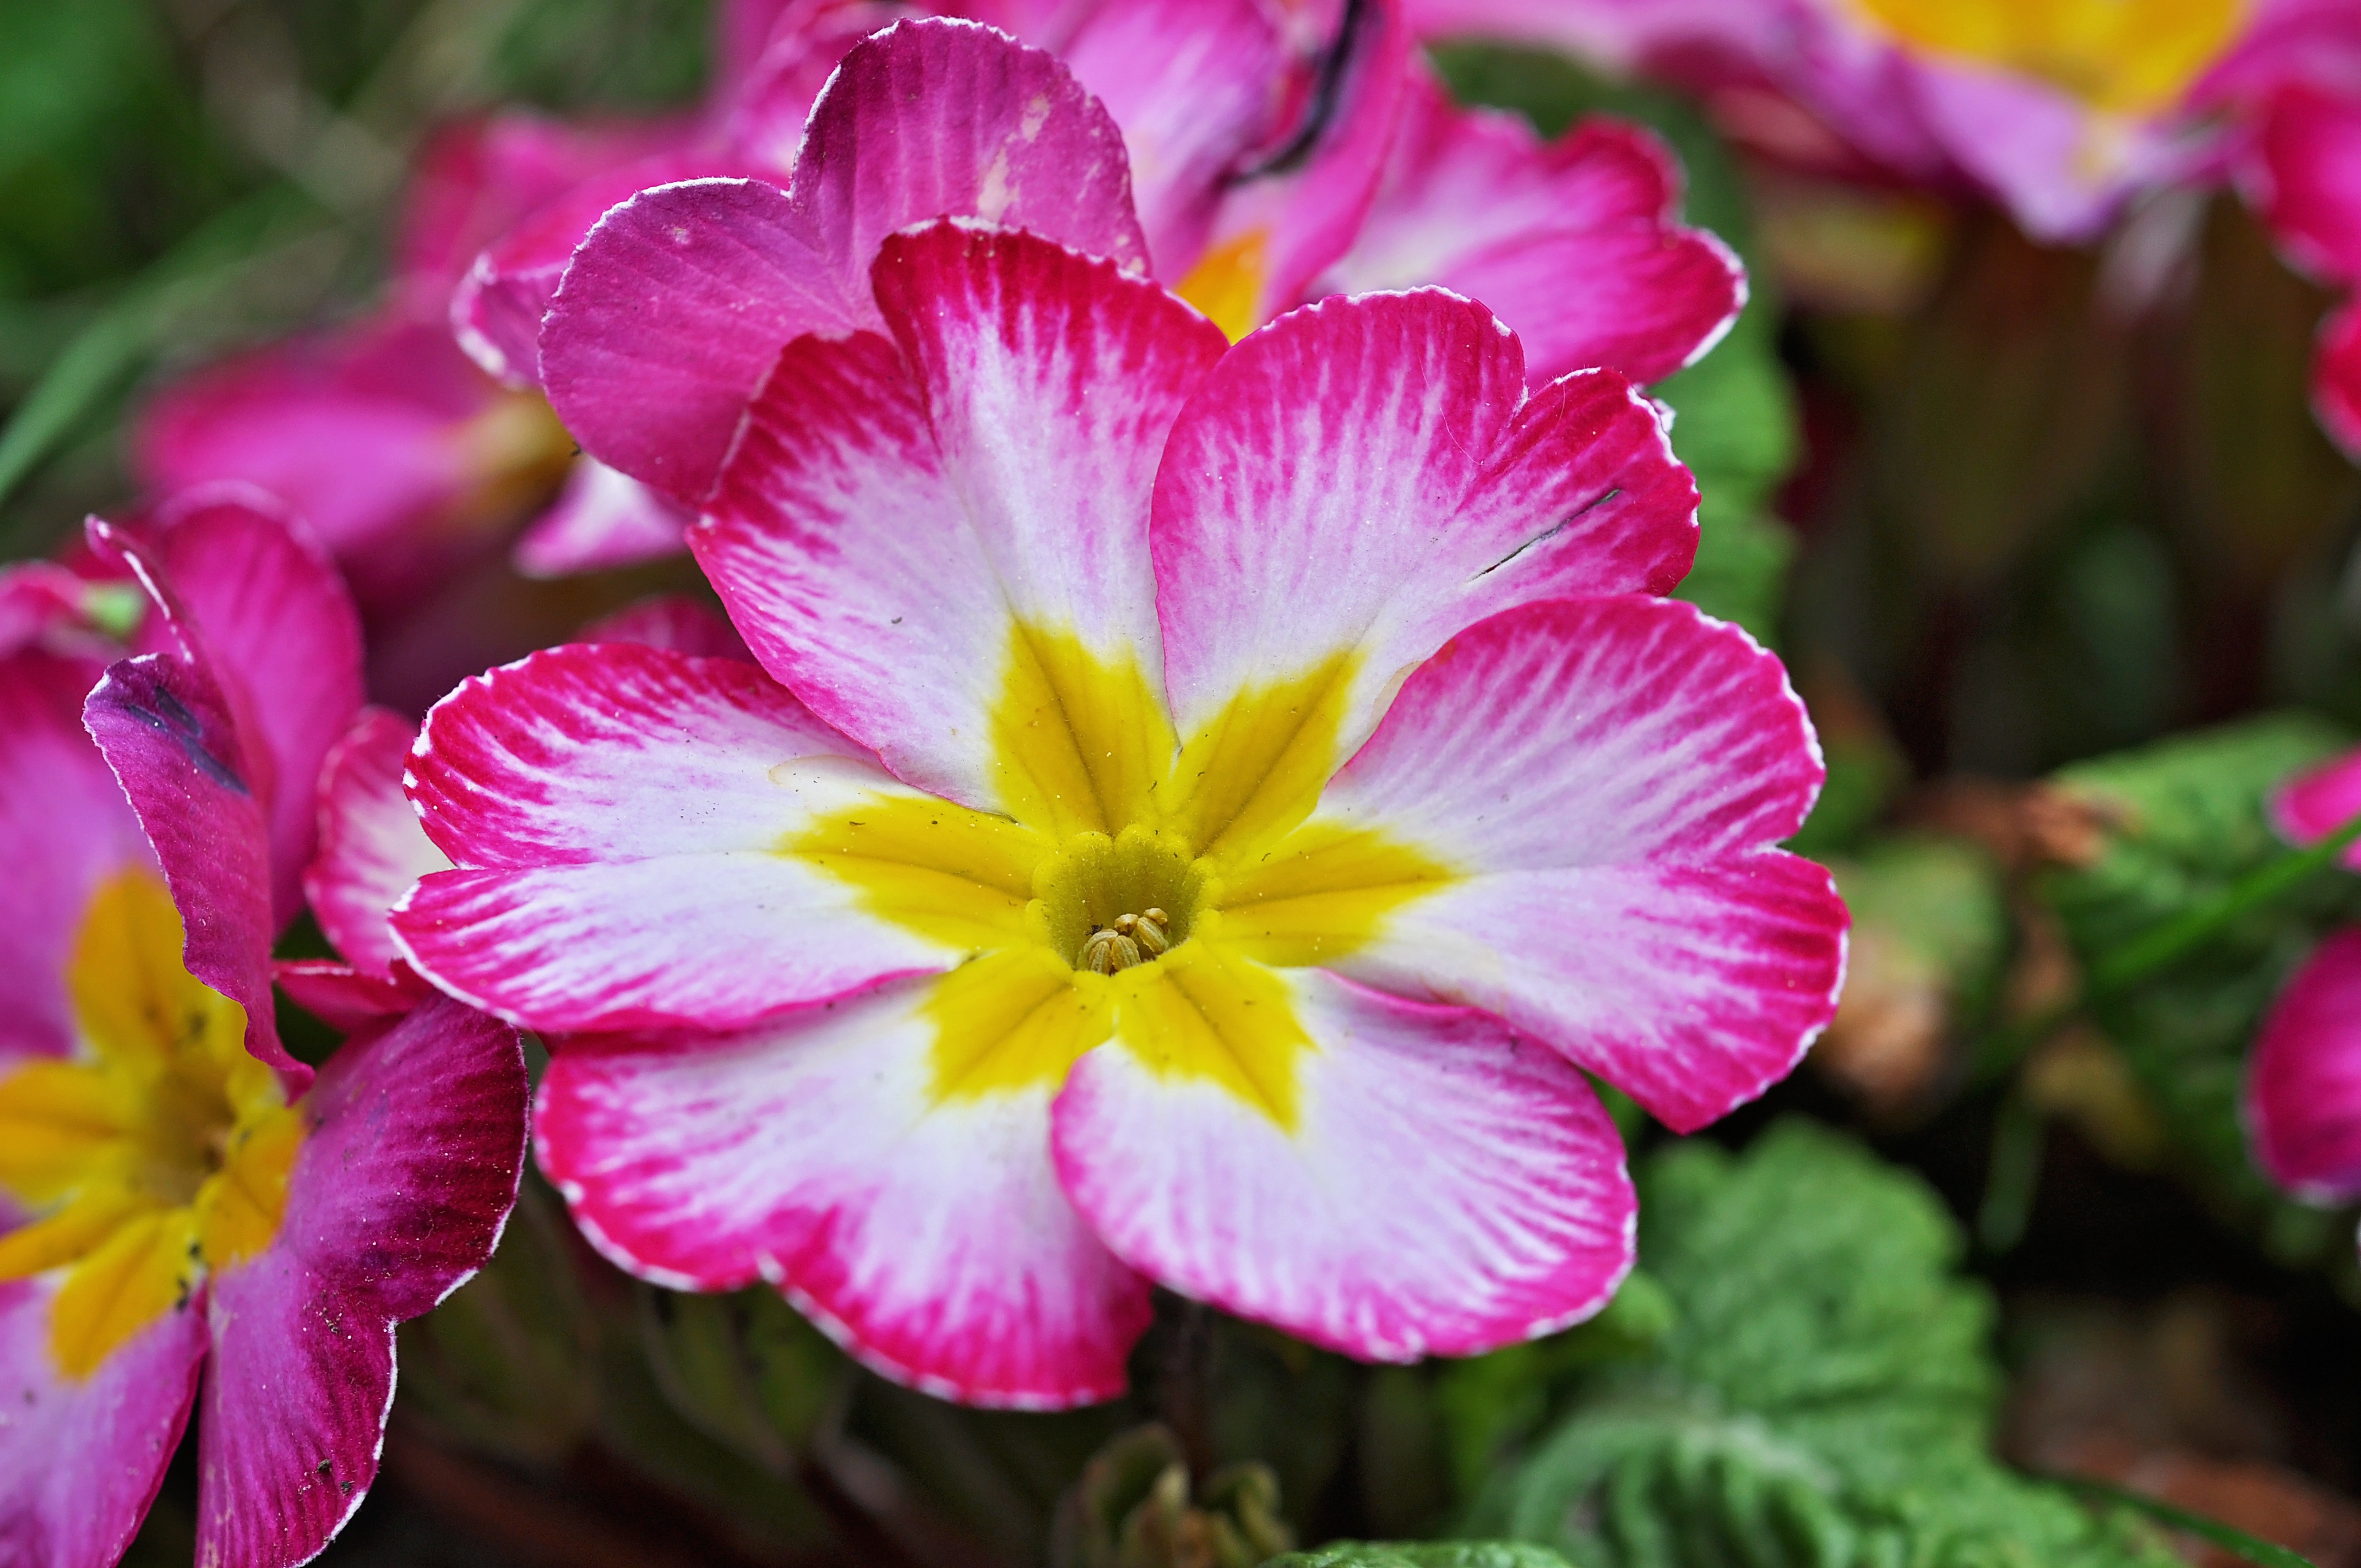
nature, blossom, plant, flower, petal, bloom, botany, garden, pink, close, flora, primrose, spring flower, primula, macro photography, flowering plant, annual plant, land plant